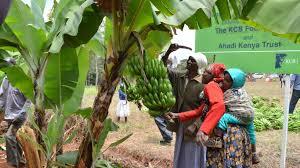
Watu wawili ambao wamesimama, wanawake. Mmoja akiwa amebeba mtoto mgongoni, akiwa anakata mgomba wa ndizi, huku kando kuna watu uwanjani.